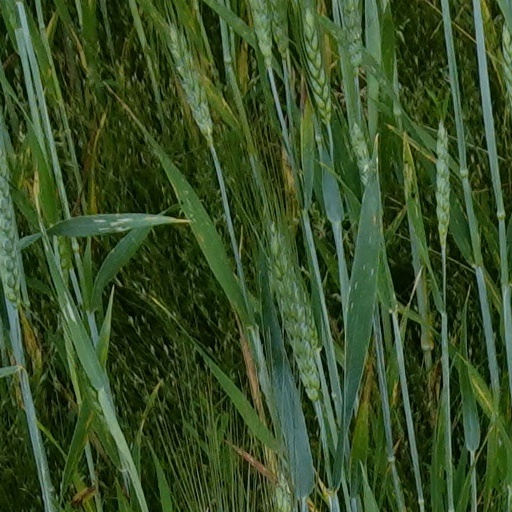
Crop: wheat